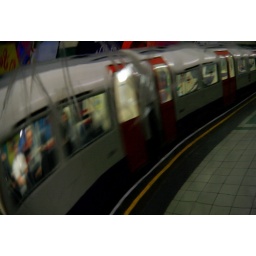
Bakerloo line train leaving the station. Shot as a reflection in a convex security mirror which had been vandalised.